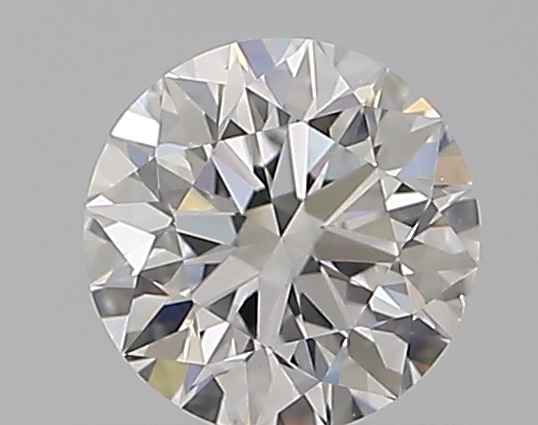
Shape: round
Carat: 0.5
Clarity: VS2
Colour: D
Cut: EX
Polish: EX
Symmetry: EX
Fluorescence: N
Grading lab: GIA
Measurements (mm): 5.04 x 5.07 x 3.17